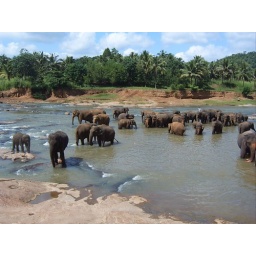
Hear dof elephants in the river close to elephant orphanage at Pinnawala